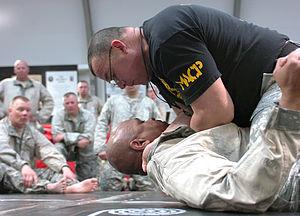
L'étranglement est une technique de combat consistant à serrer le cou d'un adversaire afin de le soumettre ou le neutraliser.